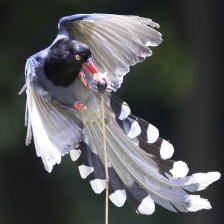
Species: TAIWAN MAGPIE
Scientific name: UROCISSA CAERULEA
ImageNet parent category: magpie